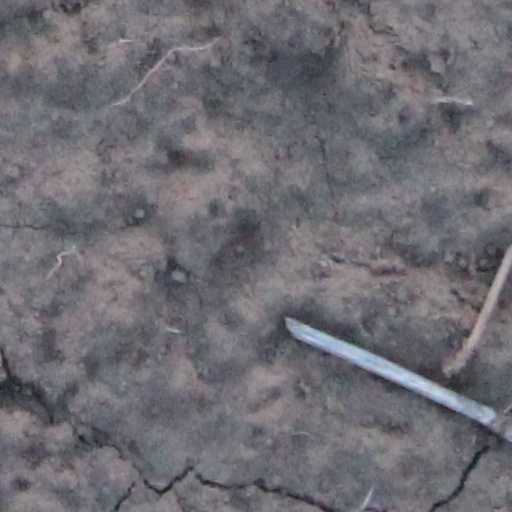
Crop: wheat